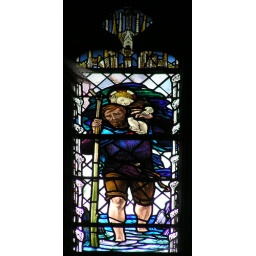
Stained glass memorial window (c.1928) to Christopher Whall, by his daughter, Veronica Whall, in Gloucester Cathedral